Shona Robison

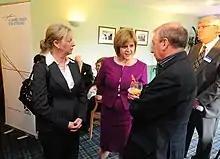
Robison with Nicola Sturgeon at am Active Nation reception in Kirkcaldy, 2011

After the SNP's victory in the 2007 election, Robison was appointed as the Minister for Public Health. In 2009, she added Sport onto her portfolio. In the 2011 election, Robison was re-elected into the newly drawn, Dundee City East constituency. She was appointed Minister for Commonwealth Games and Sport.